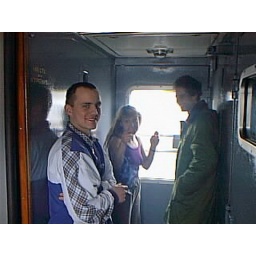
Passengers smoking cigarettes between the cars of Trans-Siberian passenger train in Russia. April 2000.